Rick Baker

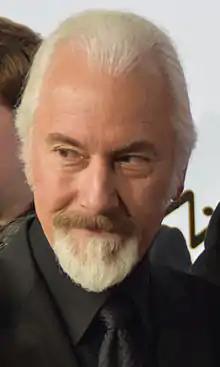
Baker in 2015

Richard Alan "Rick" Baker (born December 8, 1950) is a retired American special make-up effects creator and actor. He is mostly known for his creature designs and effects. Baker has won the Academy Award for Best Makeup a record seven times from a record eleven nominations, beginning when he won the inaugural award for the 1981 horror comedy film "An American Werewolf in London".